Showoffs

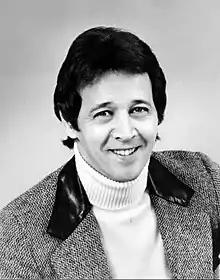
Host Bobby Van (1975)

Showoffs is an American television game show which ran on ABC from June 30 to December 26, 1975. Bobby Van was host, with Gene Wood as announcer. The Mark Goodson-Bill Todman production involved two teams competing in a game of charades.